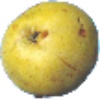
Label: Pear Monster 1